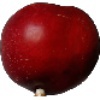
Label: nectarine